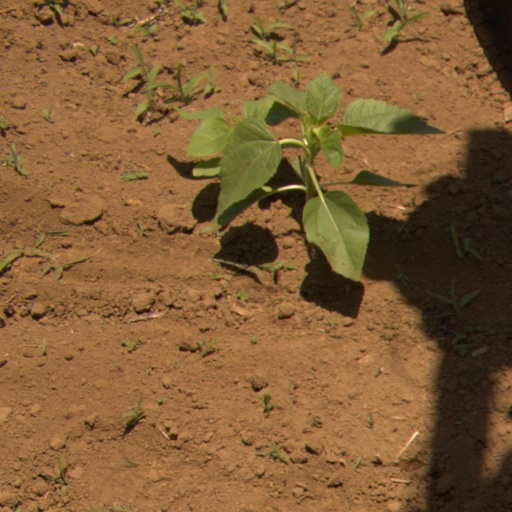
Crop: Jerusalem artichoke